Roxy Hotel (Cape Vincent)

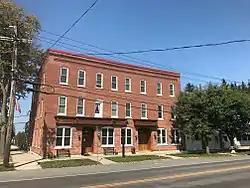

Roxy Hotel is a historic hotel located at Cape Vincent in Jefferson County, New York. It is a red brick structure consisting of two sections: a three-story, eight bay main block and a two-story, four bay side wing. It was built in 1894, and has remained in continuous use as a hotel and center of the local tourist trade. The hotel was restored in 2011 by Michael Treanor, into 16 hotel rooms and an Irish Pub called Monaghan's Irish Pub.